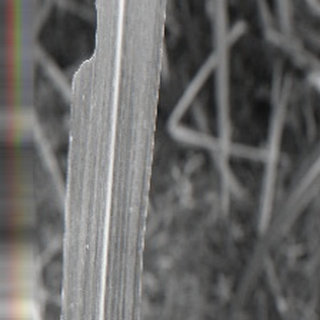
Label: sugarcane_bacterial_blight